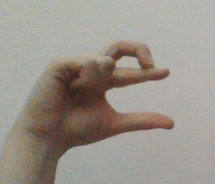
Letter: thal